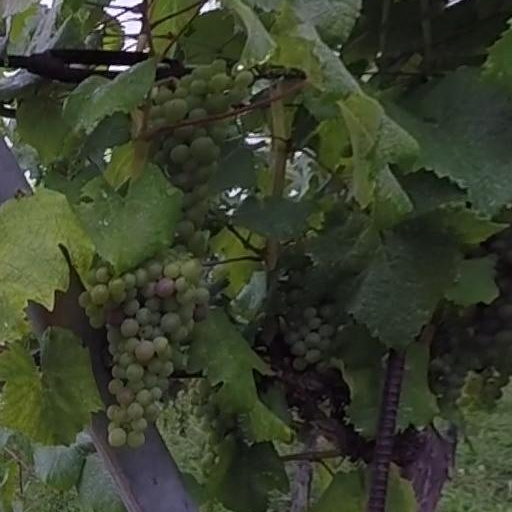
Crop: grape